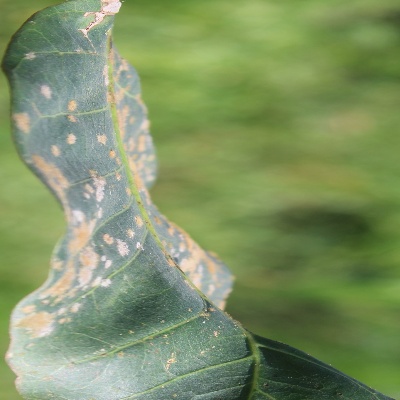
Crop: Cashew
Condition: red rust